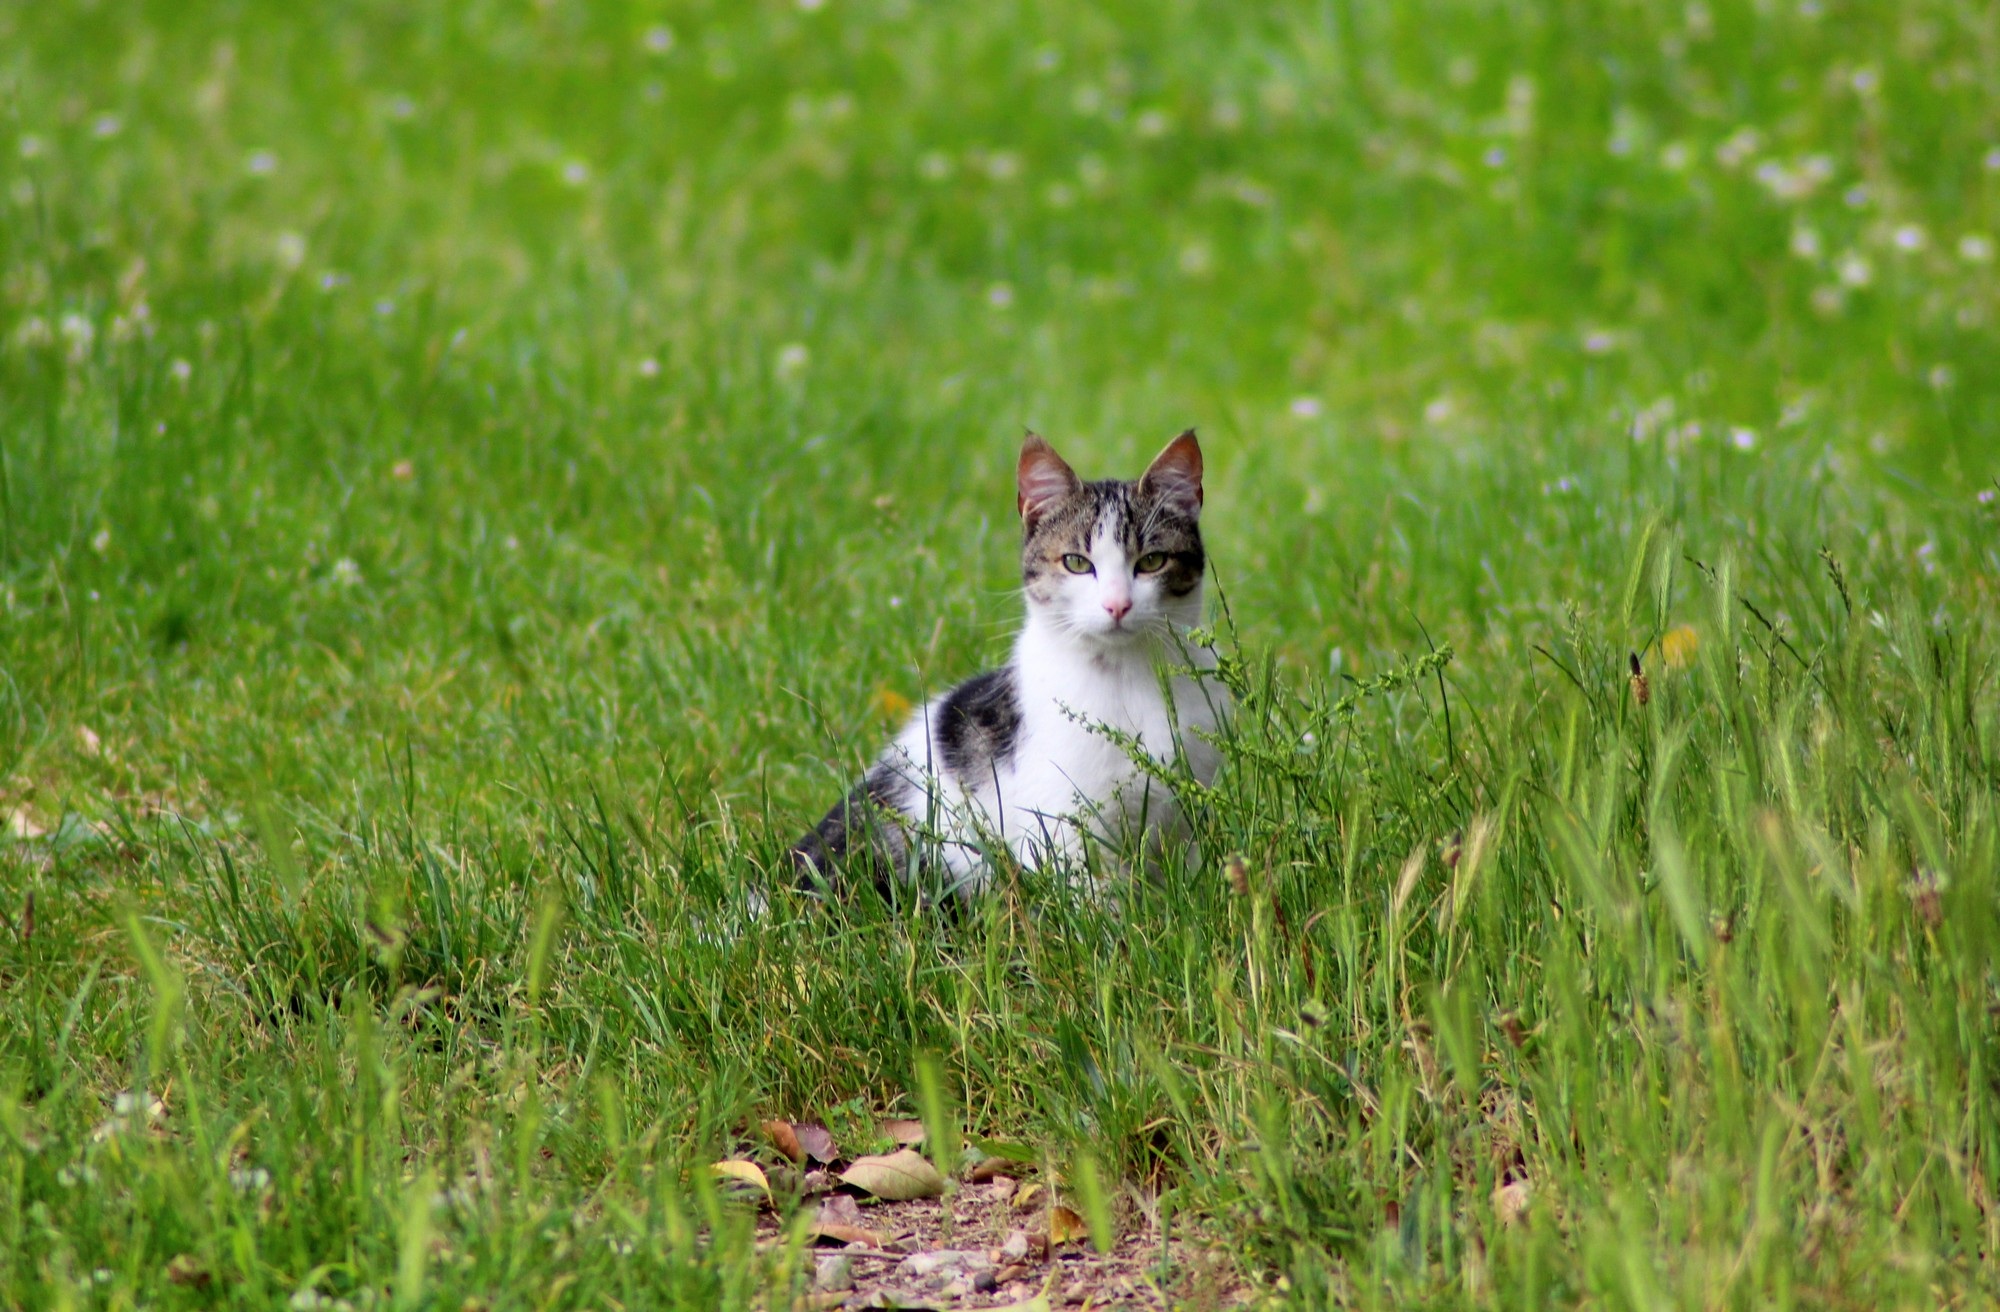
grass, lawn, meadow, prairie, animal, green, cat, feline, mammal, fauna, whiskers, vertebrate, herbs, dog like mammal, small to medium sized cats